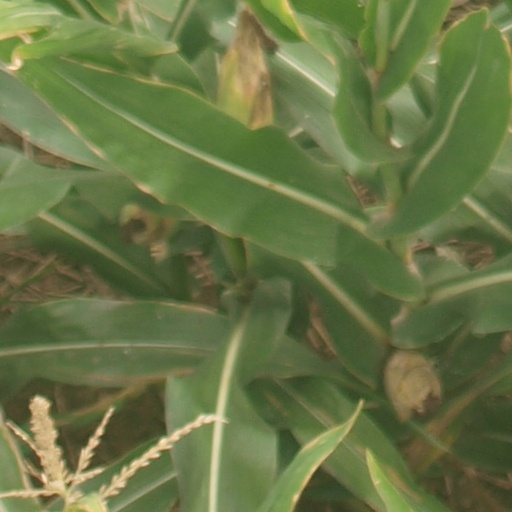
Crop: maize; corn